Airport seating

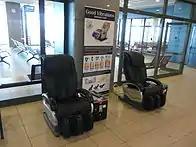

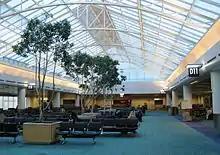
Traditional airport seating at Portland International Airport (PDX) in Portland, Oregon, USA gate

An airport chair or airport seating is a public seating area at an airport, commonly placed near restaurants and airline lounges.